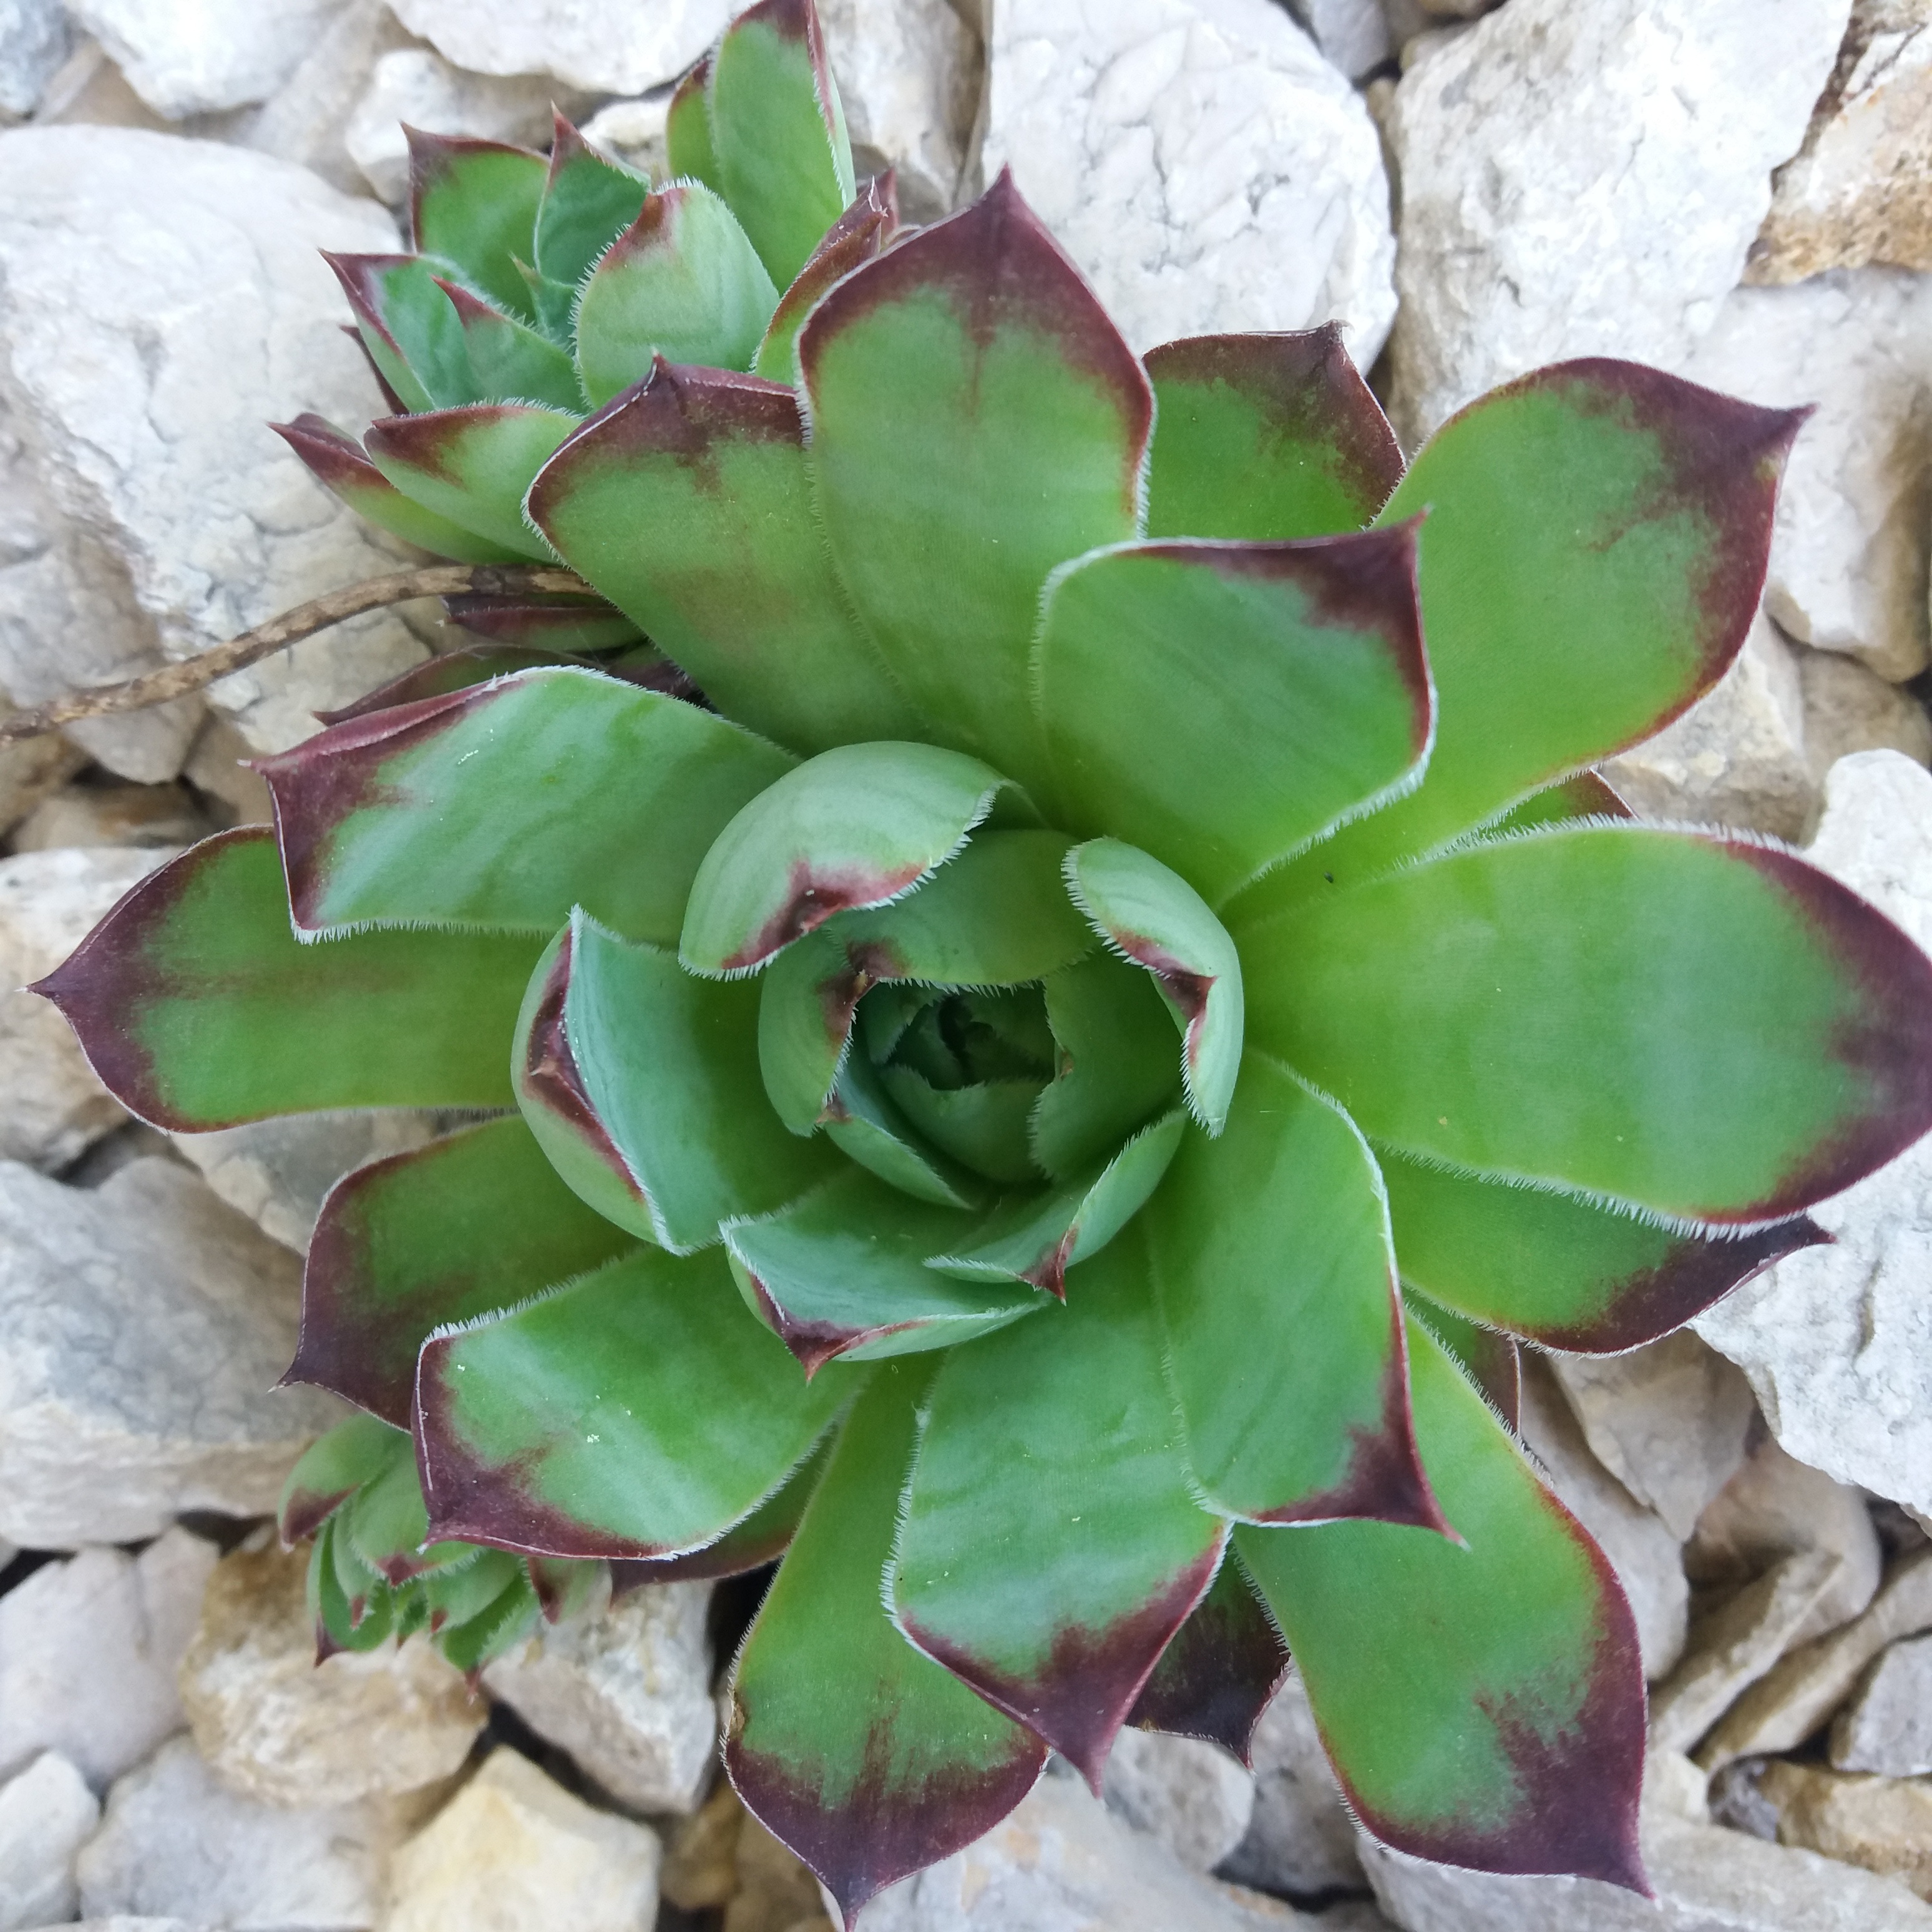
plant, leaf, flower, petal, green, red, botany, garden, flora, stones, planting, agave, flowering plant, houseleek, undemanding, all year round, stonecrop family, land plant, indestructible